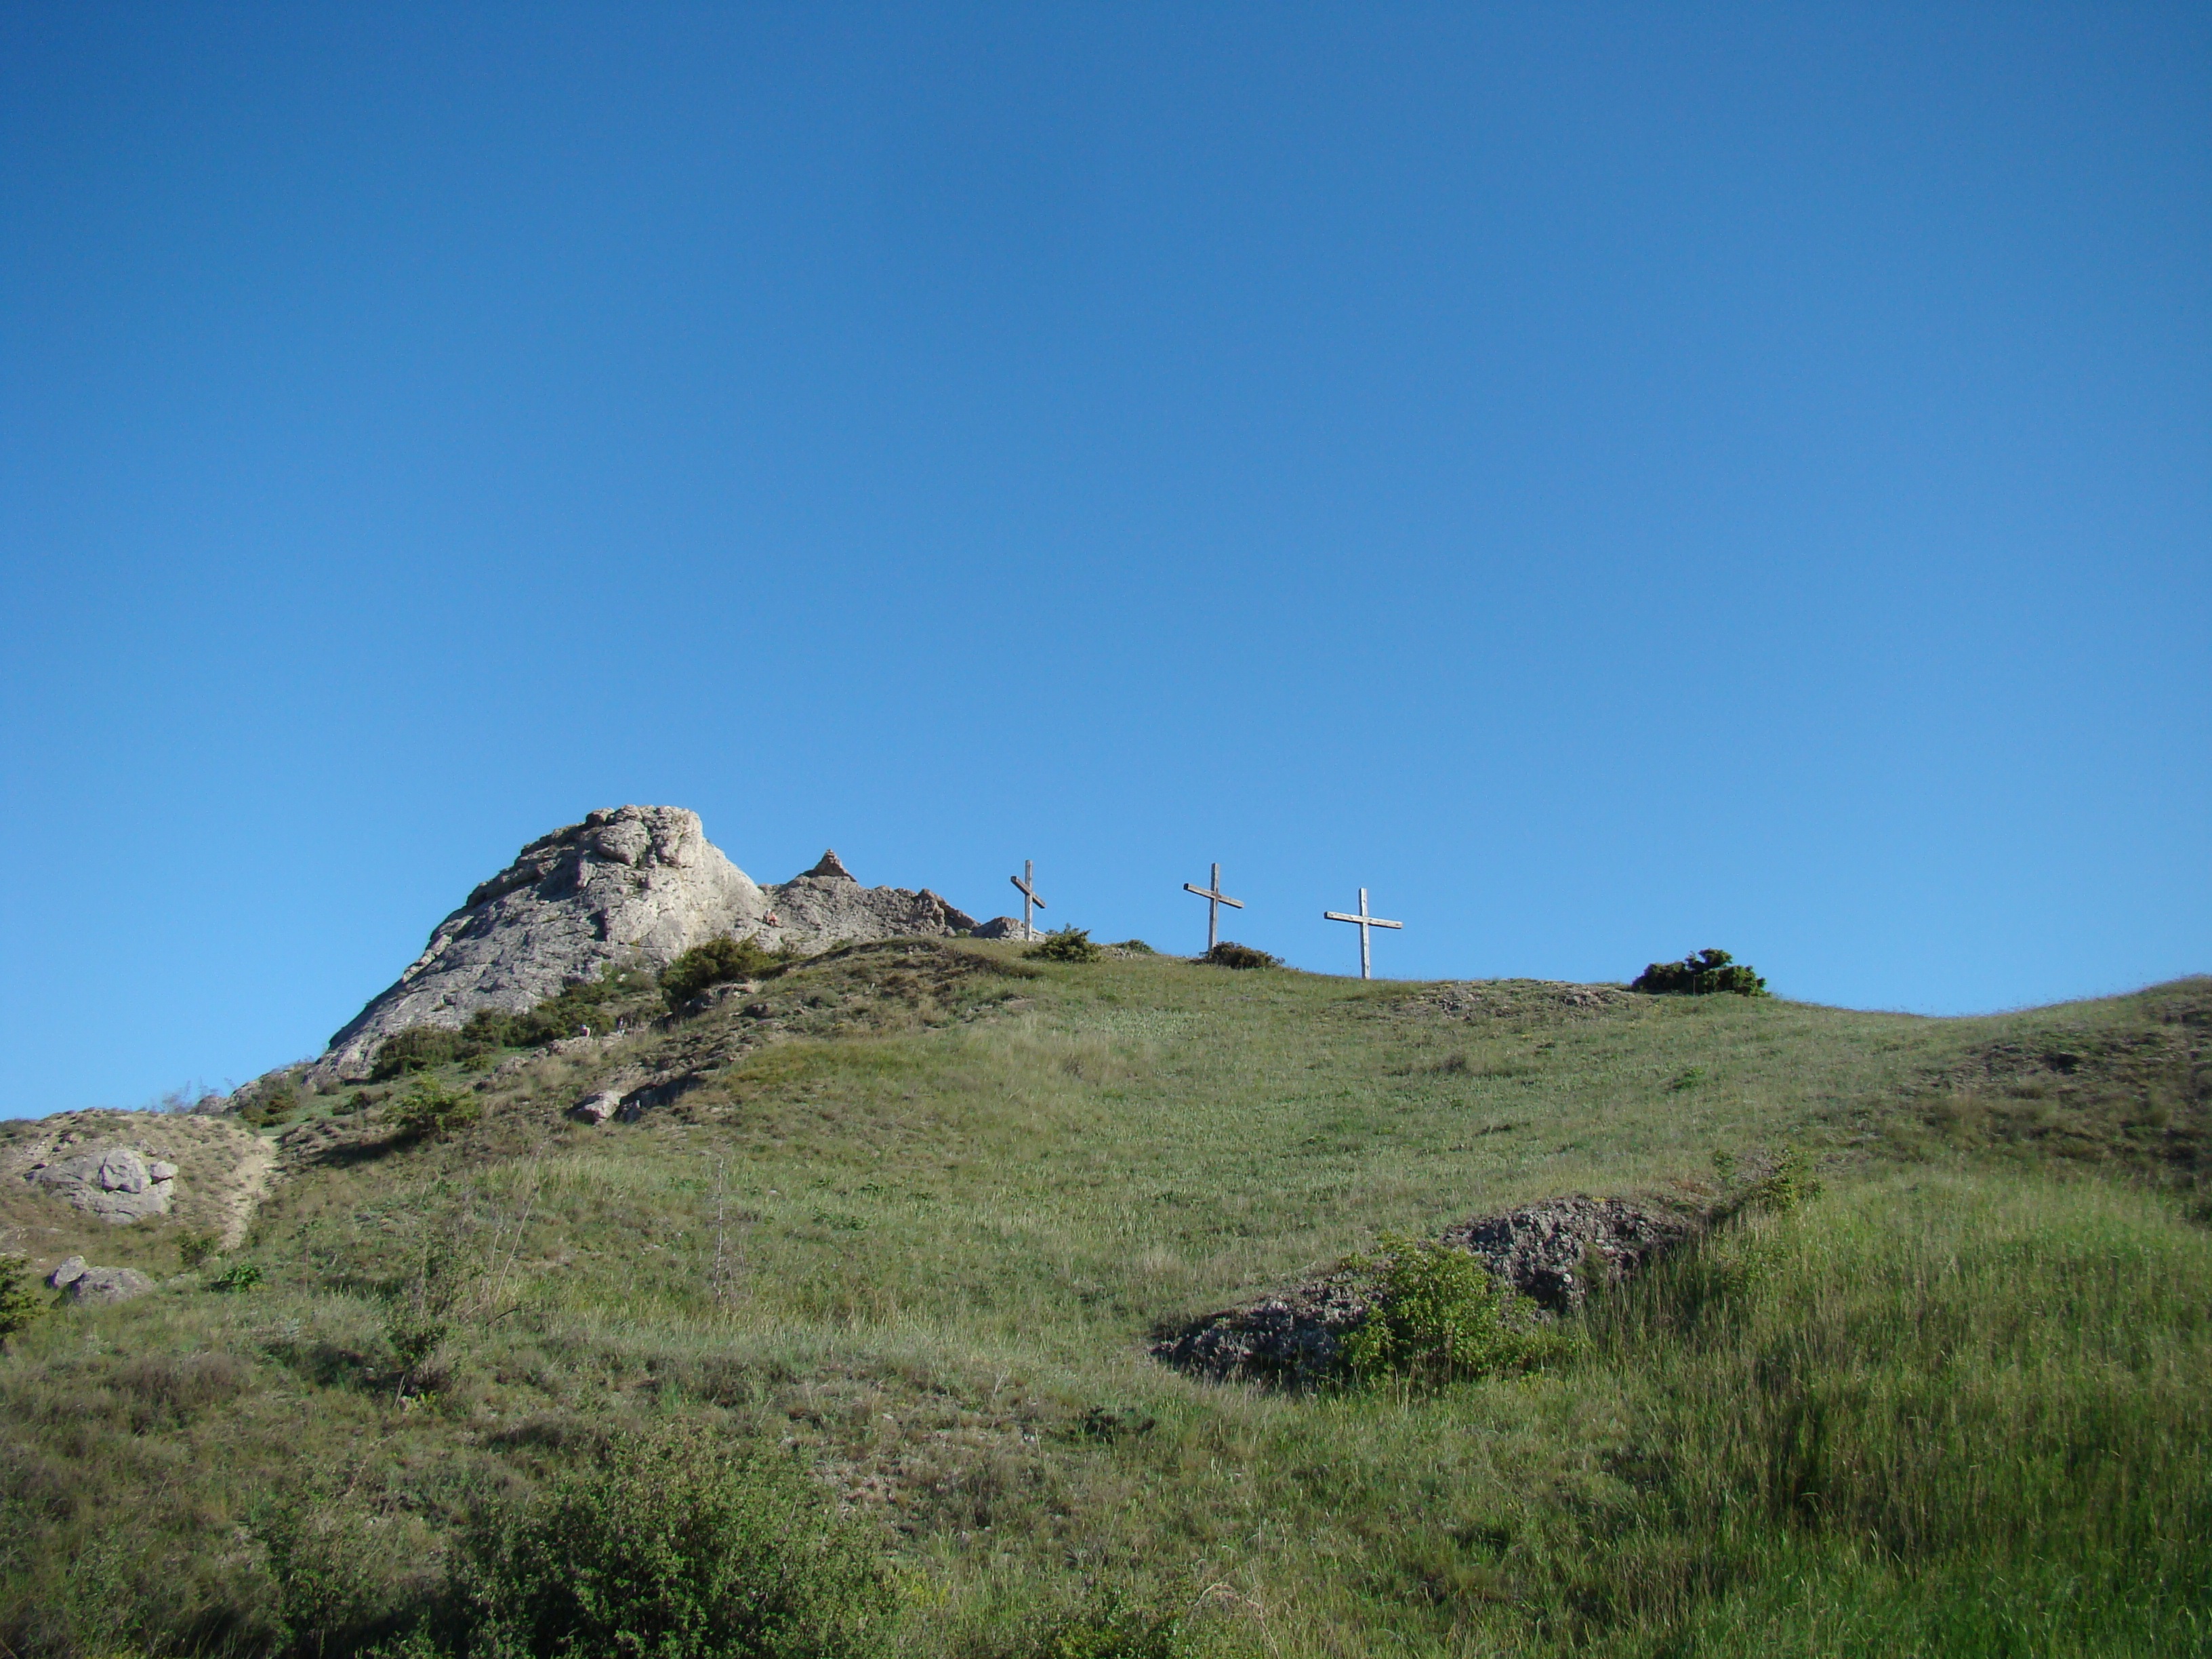
landscape, wilderness, walking, mountain, sky, meadow, prairie, hill, adventure, mountain range, summer, terrain, ridge, summit, grassland, plateau, fell, ecosystem, landform, mountain pass, geographical feature, mountainous landforms, sudak and novy svet, krmy